Macroscopic quantum phenomena

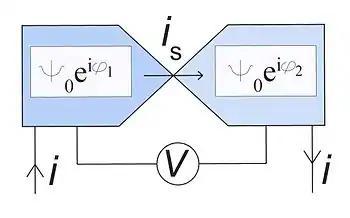
Fig. 4. Schematic of a weak link carrying a superconducting current "i". The voltage difference over the link is "V". The phases of the superconducting wave functions at the left and right side are assumed to be constant (in space, not in time) with values of "φ" and "φ" respectively.

Weak links play a very important role in modern superconductivity. In most cases weak links are oxide barriers between two superconducting thin films, but it can also be a crystal boundary (in the case of high-Tc superconductors). A schematic representation is given in Fig. 4. Now consider the ring which is thick everywhere except for a small section where the ring is closed via a weak link (Fig. 3b). The velocity is zero except near the weak link. In these regions the velocity contribution to the total phase change in the loop is given by (with Eq.)